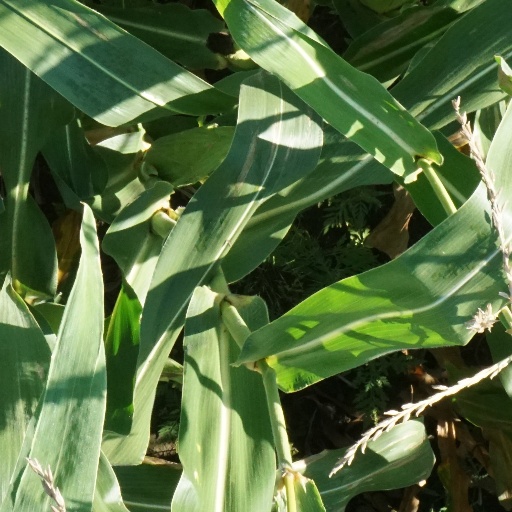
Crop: maize; corn